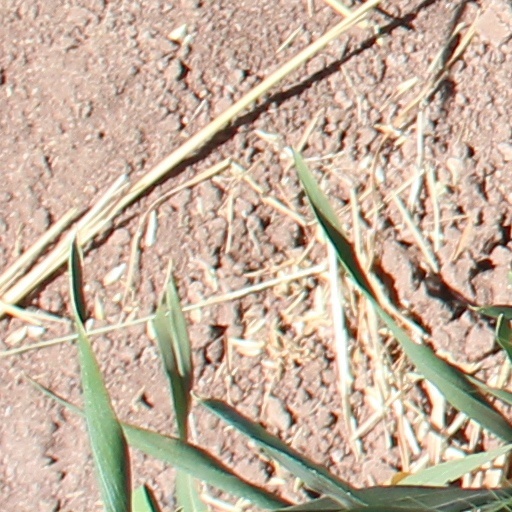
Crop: wheat